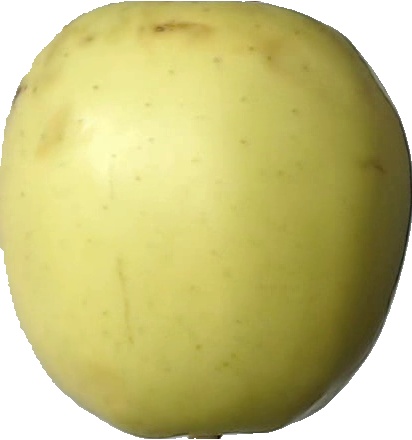
Label: apple_golden_2